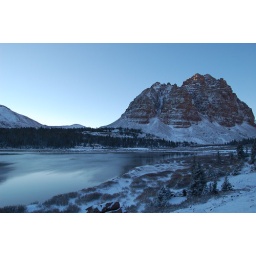
A cold morning at red castle lake in utah